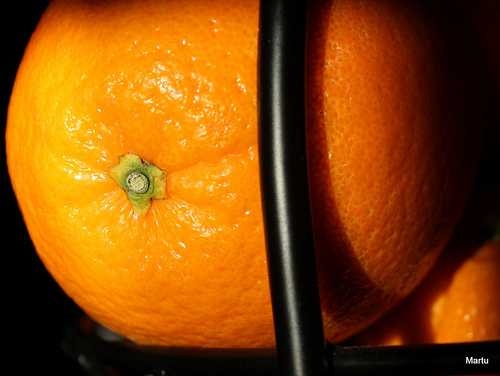
Label: Orange